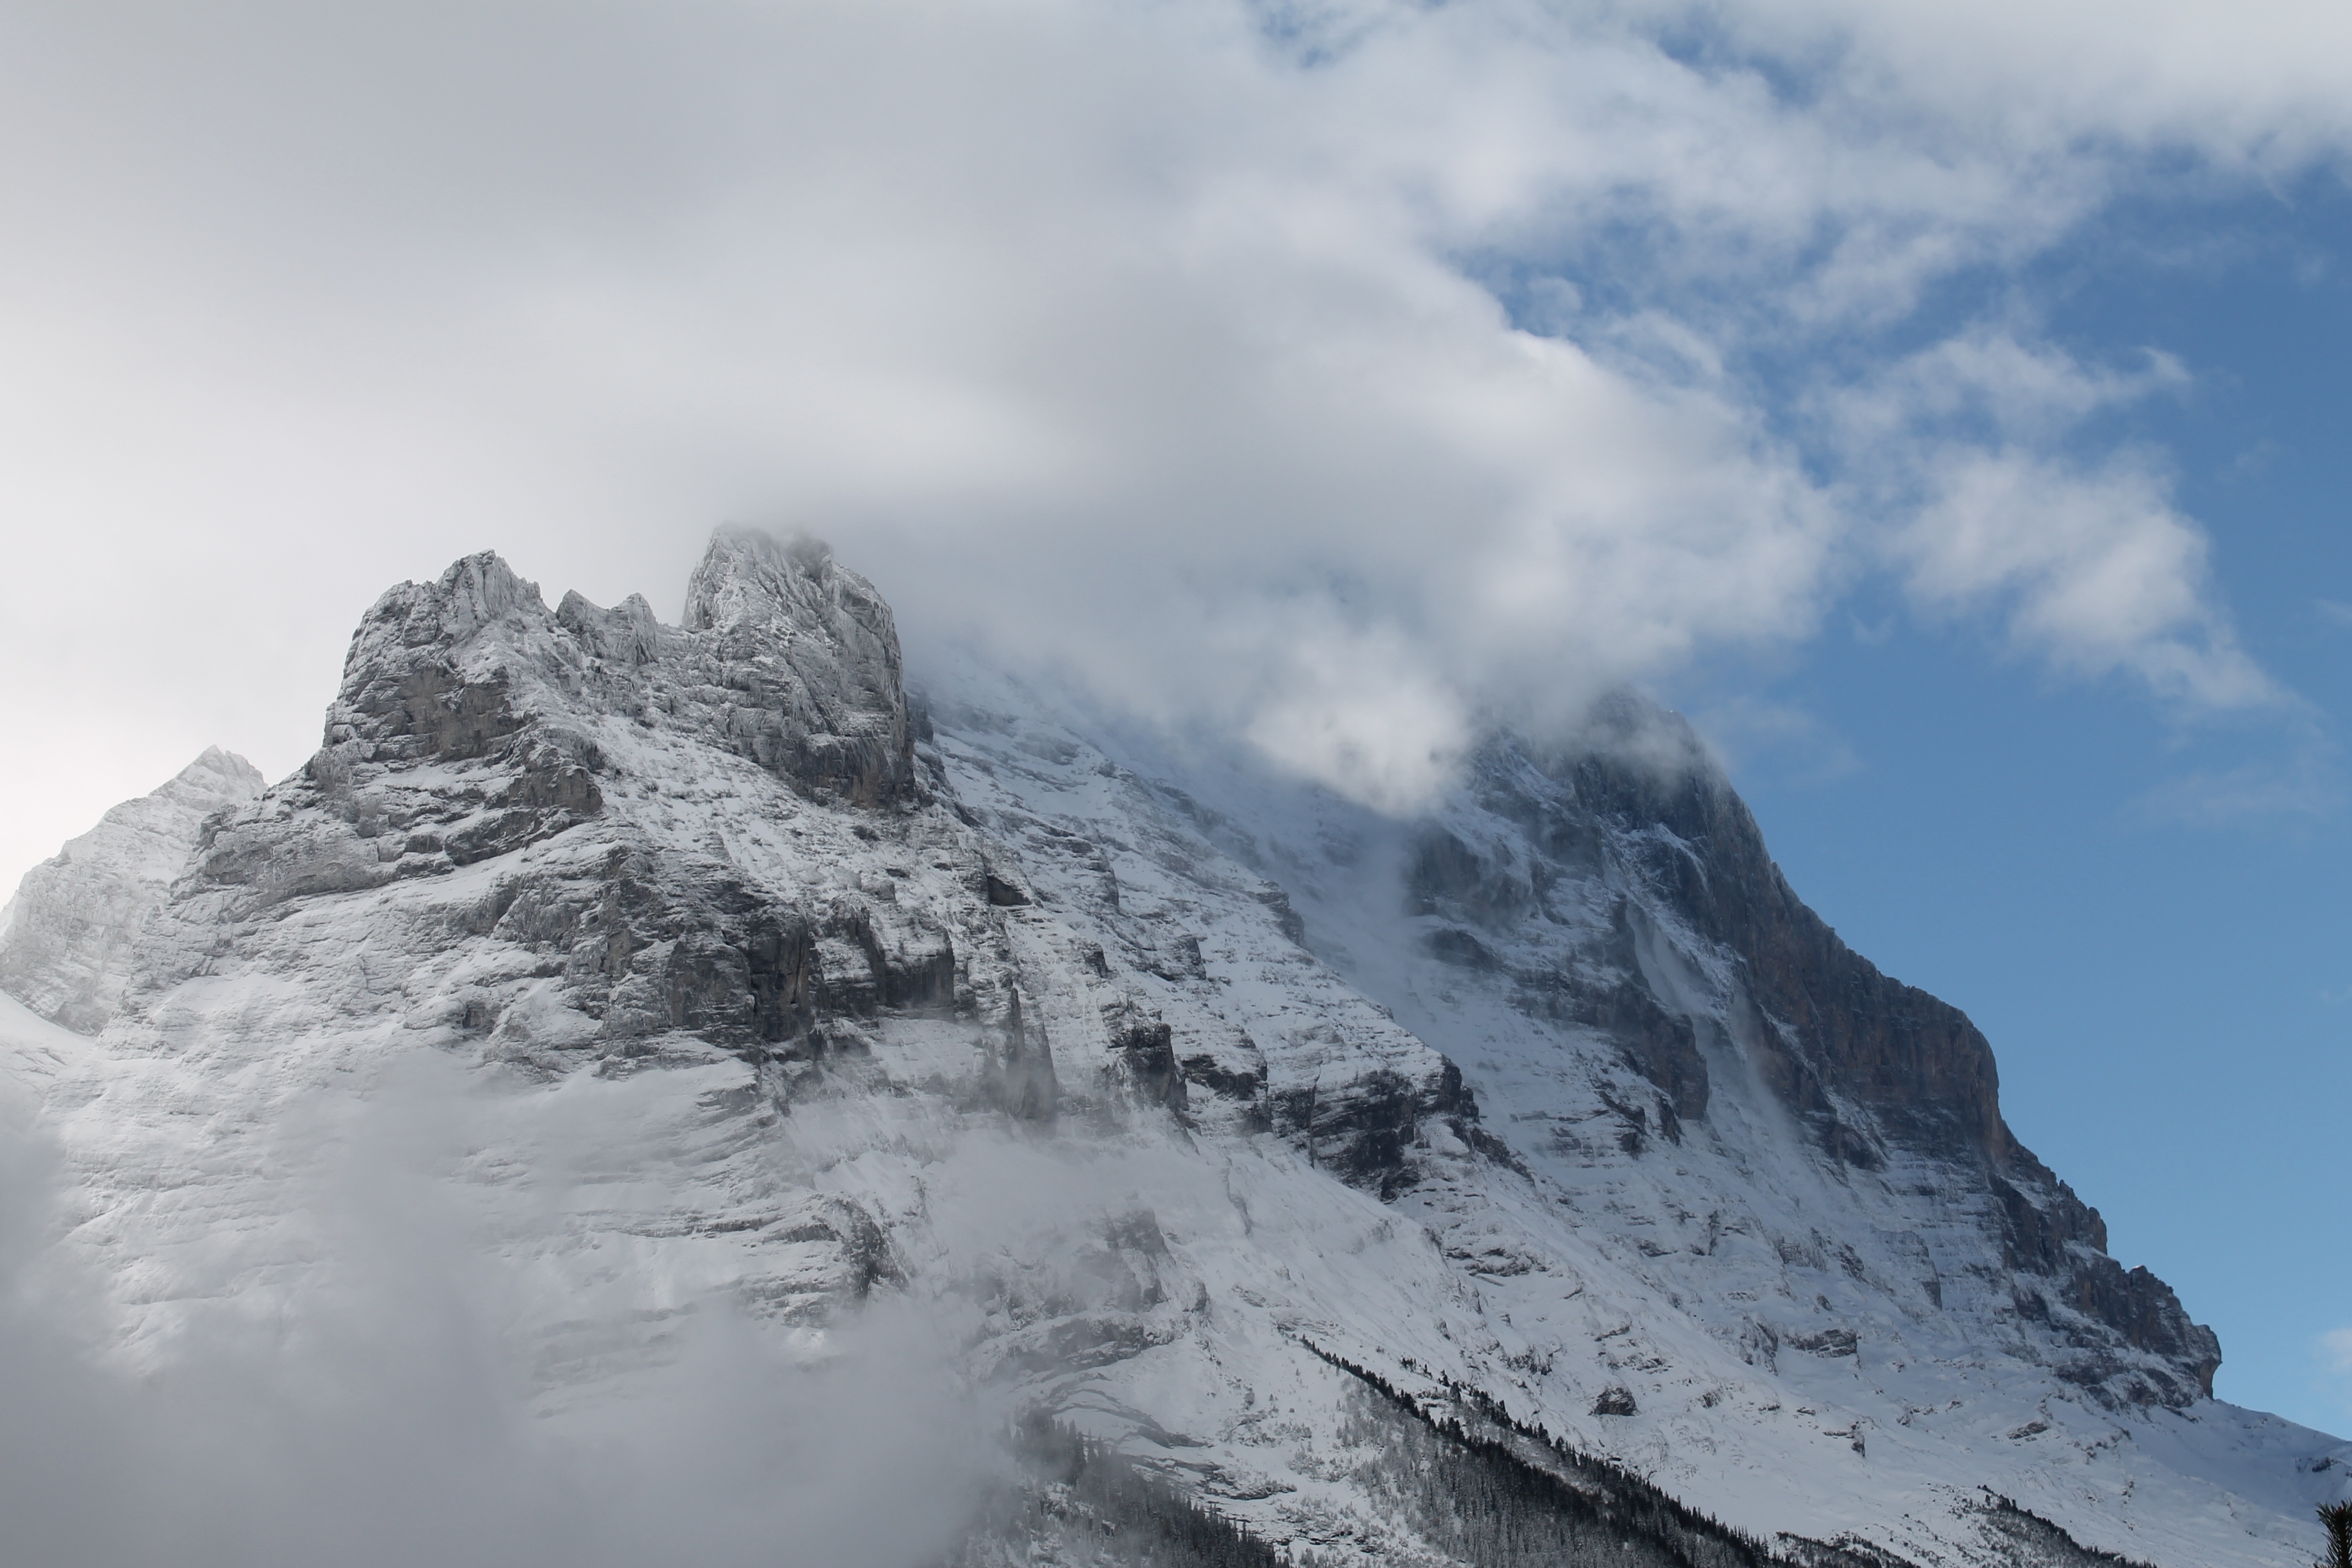
mountain, snow, winter, cloud, mountain range, weather, alpine, contrast, ridge, summit, mountaineering, clouds, alps, switzerland, landform, ski touring, north wall, grindelwald, eiger, ski mountaineering, geographical feature, mountainous landforms, geological phenomenon